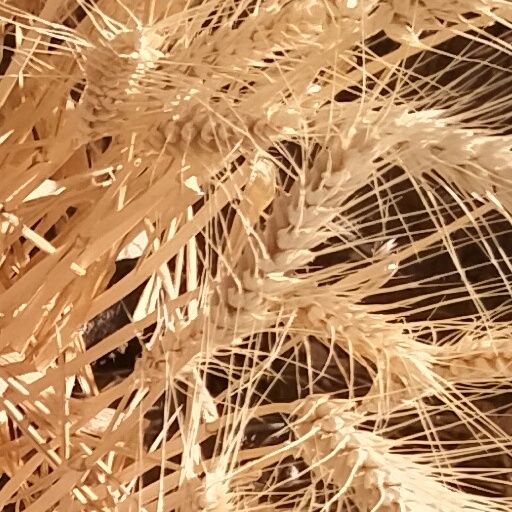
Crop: wheat